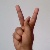
The image shows a hand gesture representing the letter 'K' in Indian Sign Language.